The Witch of Blackbird Pond

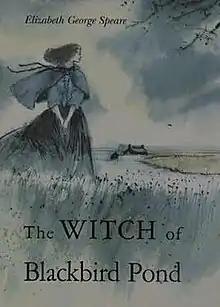
1958 first edition

The Witch of Blackbird Pond is a children's novel by American author Elizabeth George Speare, published in 1958. The story takes place in late 17th-century New England. It won the Newbery Medal in 1959.